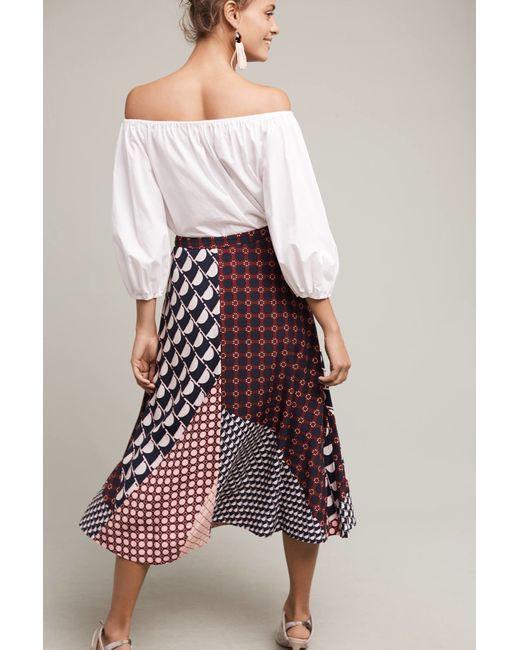
Weißes schulterfreies Langarmshirt mit mehrfarbigem A-Linien-knielangen Rock